Apt Cathedral

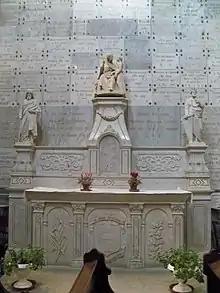
The marble statue of the child Mary and Saint Anne, granted a decree of canonical coronation by Pope Pius IX to the former Archbishop of Avignon, Louie Anne Dubreil on 9 September 1877. White marble, by Giovanni Maria Benzoni.

The cathedral is believed to have been built on the site where Saint Auspice was buried. Tradition holds that Auspice became the custodian of the relics of Saint Anne, which it is said he placed in a subterranean grotto to protect them from desecration by the barbarians. The church became a pilgrimage site. The former Queen of France, Anne of Austria came there in 1623. The church was the ecclesiastical seat of the diocese of Apt, until the diocese was dissolved in 1801.